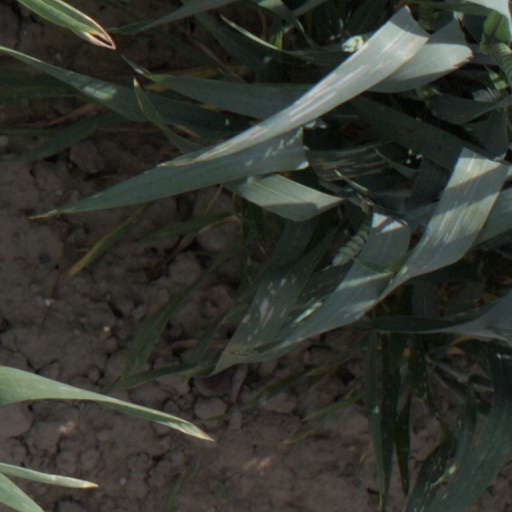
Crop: wheat